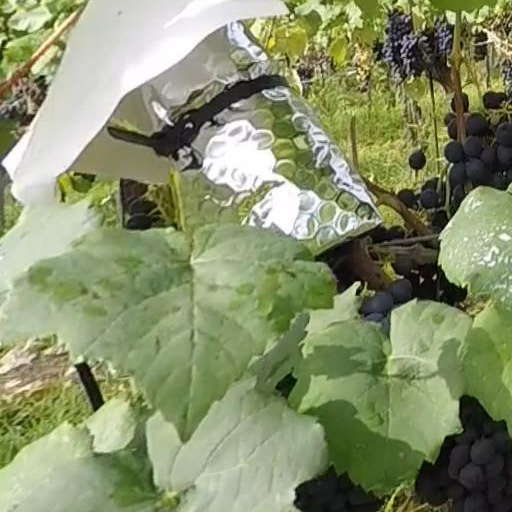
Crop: grape